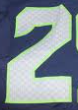
Number: 2